The Doctor Dances

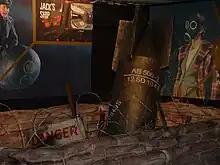
The bomb prop, on display at a Doctor Who exhibition

Nancy returns to the site where the cylinder crashed near the hospital on the night Jamie had gained his powers, only to be captured by soldiers. The Doctor, Rose, and Jack return to the site, and discover the guards' faces transforming into gas mask-wearing people, as the contagion becomes airborne. Examining the cylinder, the remains of a Chula medical ship, the Doctor deduces what has happened: as with Jack's ship, the Chula medical ship carried nanogenes. They had scanned the first human they encountered, Jamie, who died that night whilst wearing a gas mask, and presumed it was a template for all humans, transforming them into the gas mask-wearing people.